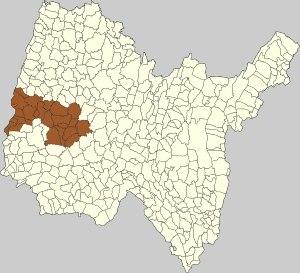
Thoissey est une commune française du département de l'Ain et située dans la région Auvergne-Rhône-Alpes. Jusqu'en 2015, elle était le chef-lieu du canton qui portait son nom et appartient depuis au canton de Châtillon-sur-Chalaronne.